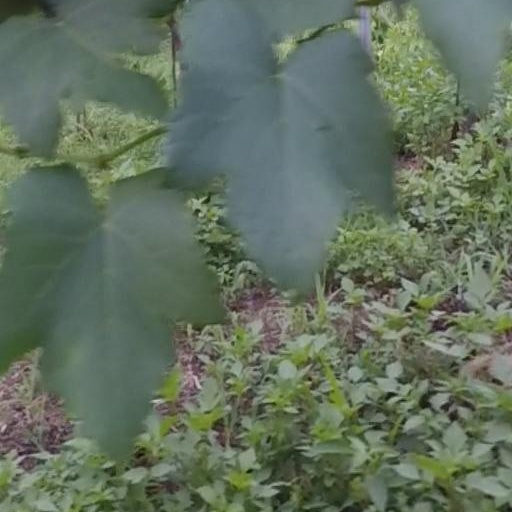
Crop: grape